Spanish architecture

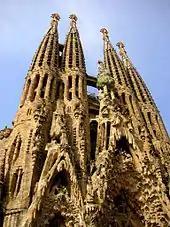
The Sagrada Família basilica in Barcelona, designed by Antoni Gaudí. Under construction since 1882, it is a UNESCO World Heritage Site and one of the most iconic examples of Catalan Modernisme architecture.

In Spain, Renaissance styles began to be grafted onto Gothic forms in the last decades of the 15th century. The forms that started to spread were made mainly by local architects: that is the cause of the creation of a specifically Spanish Renaissance that brought the influence of southern Italian architecture, sometimes from illuminated books and paintings, mixed with the gothic tradition and local idiosyncrasies. The new style was called Plateresque because of the extremely decorated façades that brought to the mind the decorative motifs of the intricately detailed work of silversmiths, the "plateros". Classical orders and candelabra motifs ("a candelieri") were combined freely into symmetrical wholes.